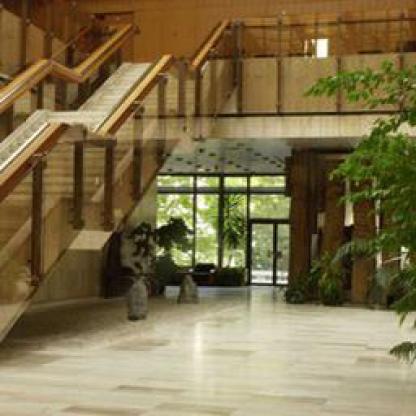
Scene: Indoor